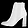
Label: Ankle boot